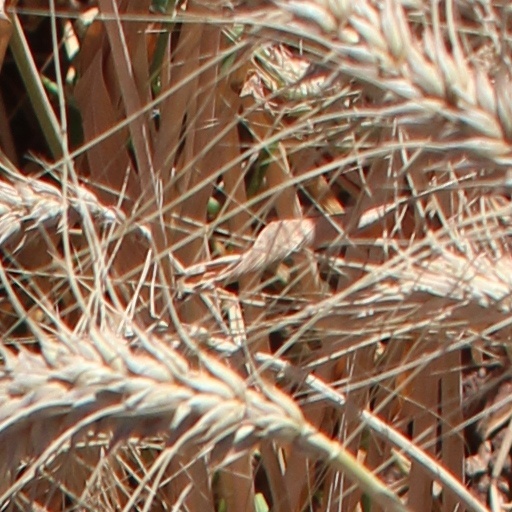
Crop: wheat